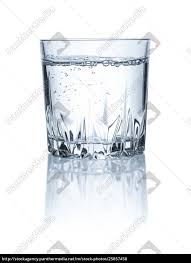
Label: glass